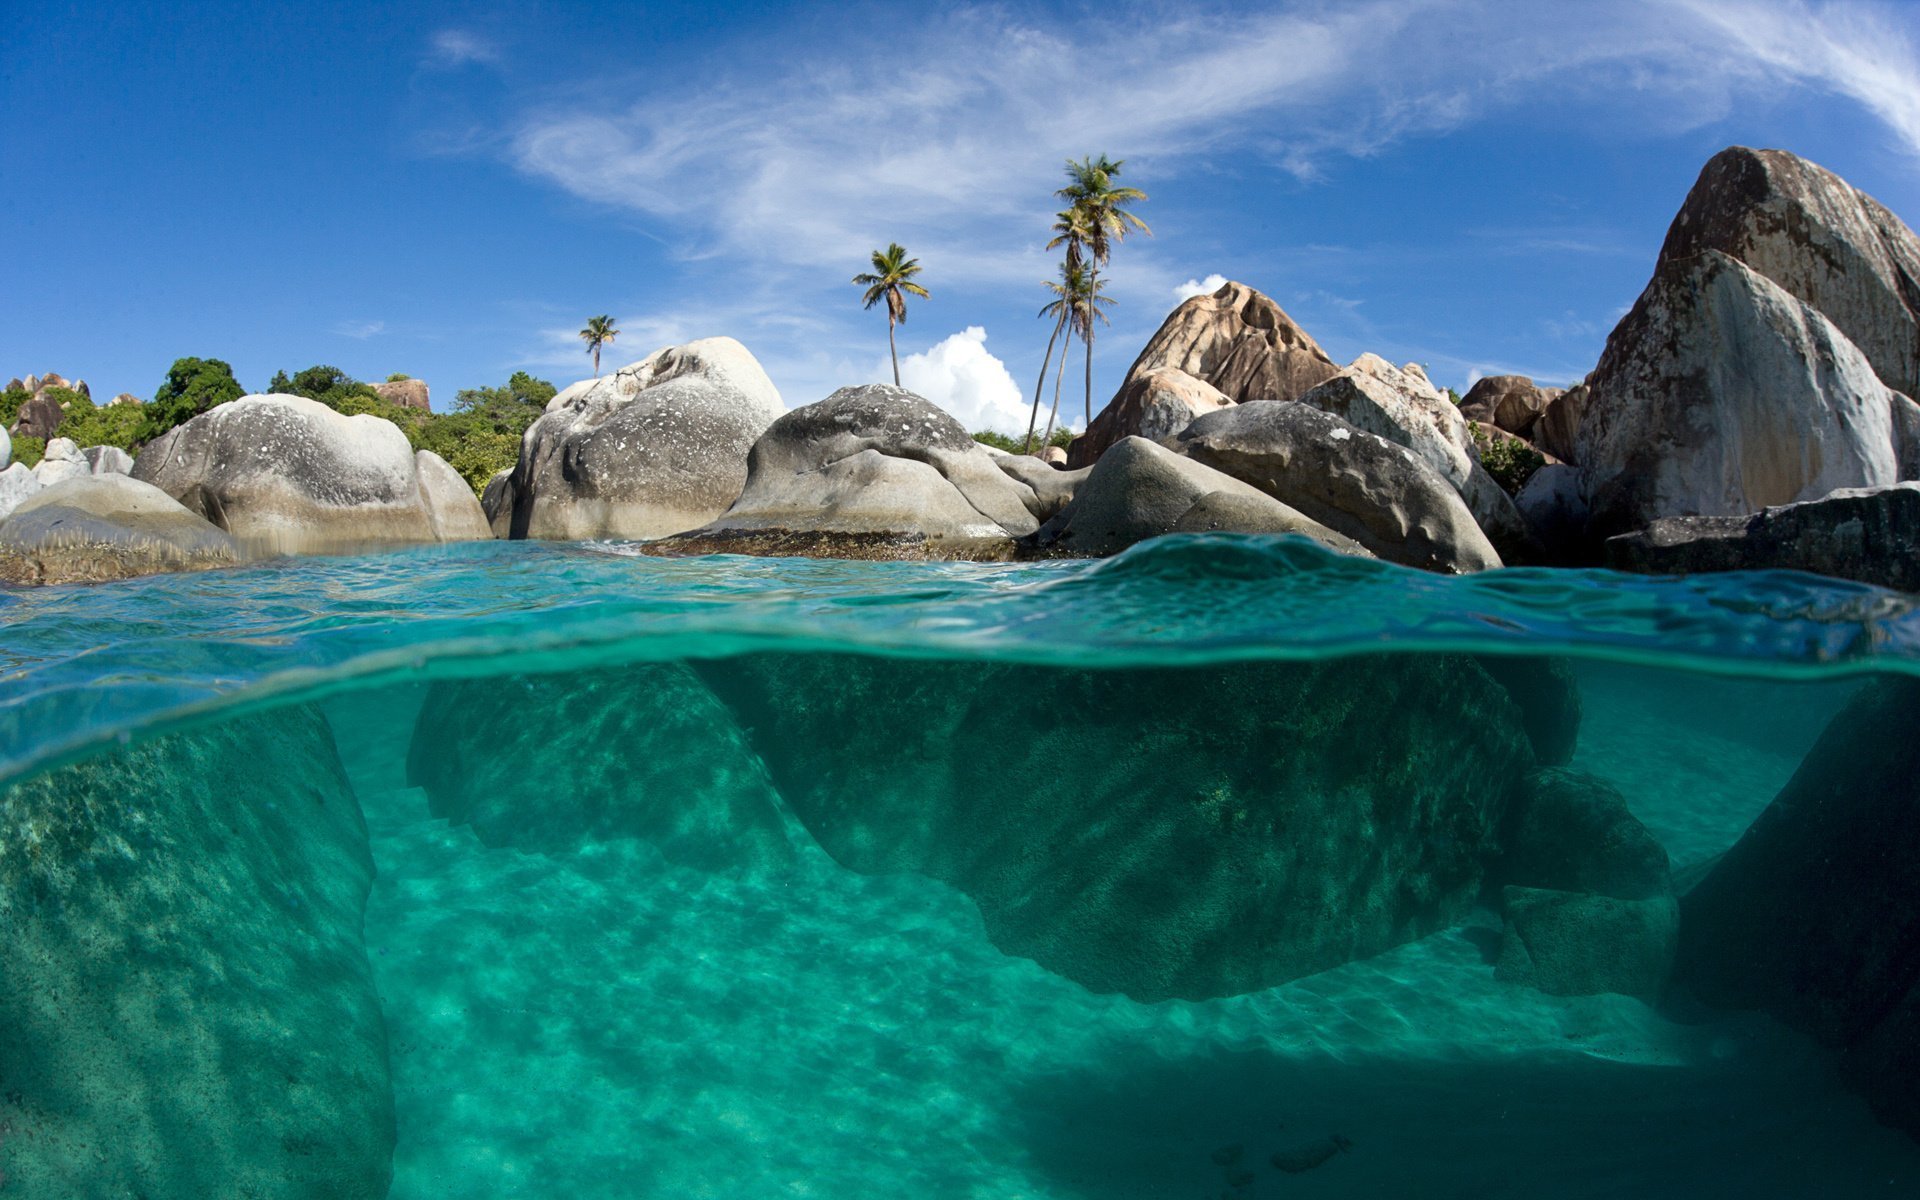
water, rocks, sky, lagoon, cloud, water resources, azure, natural landscape, natural environment, coastal and oceanic landforms, tree, plant, arecales, landscape, aqua, leisure, morning, horizon, shore, island, palm tree, wind wave, coast, cumulus, beach, caribbean, wave, tropics, ocean, headland, wind, bay, rock, tourism, cove, cape, islet, sea, inlet, vacation, lake, promontory, panorama, reflection, sound, sand, hill, klippe